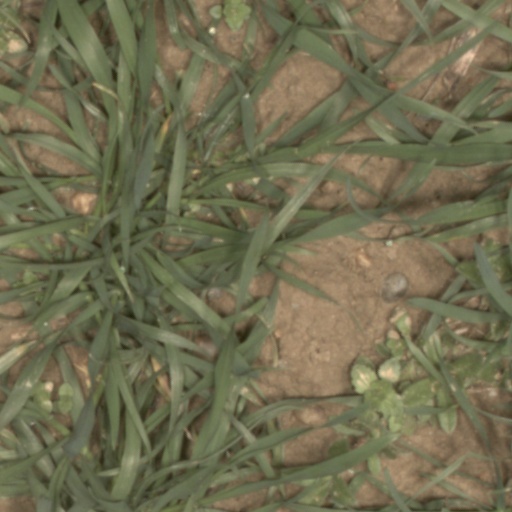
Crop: wheat